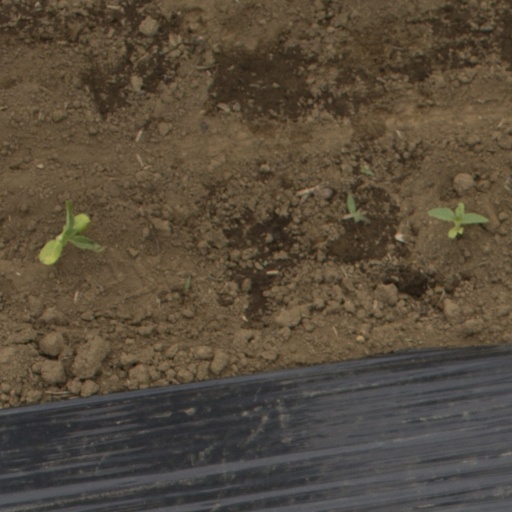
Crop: Jerusalem artichoke